Knucklebones

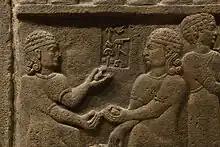
An orthostat depicting people playing knucklebones from Carchemish (c. 8th century BCE)

Knucklebones is of ancient indeterminate origin and has probably been independently invented several times. It is found throughout various cultures worldwide.